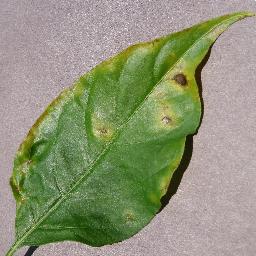
Label: Pepper,_bell___Bacterial_spot